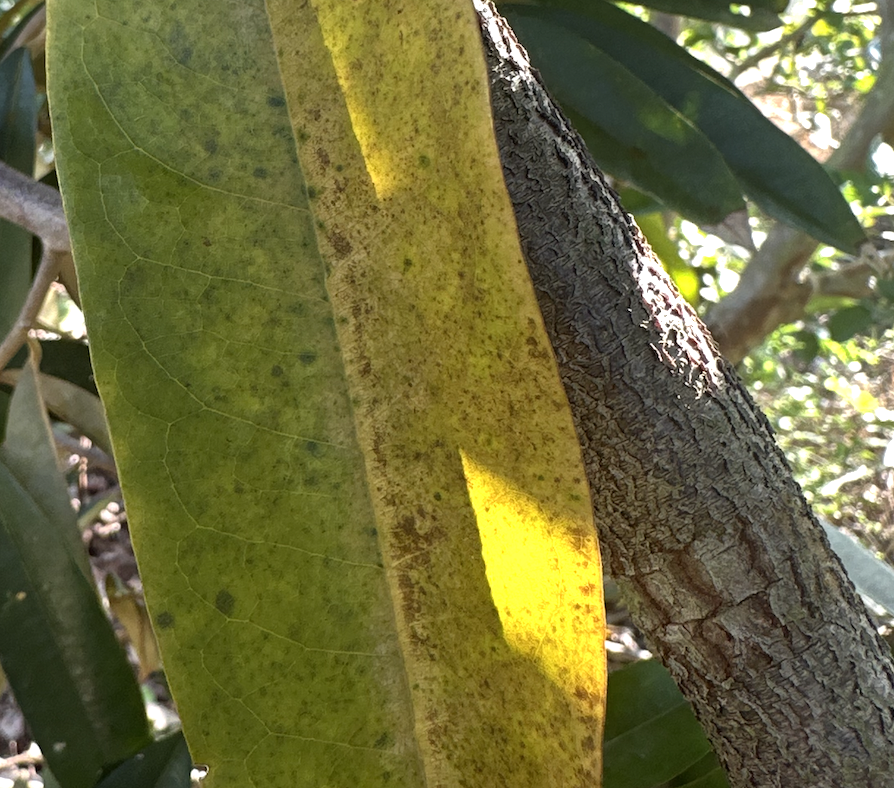
Label: sooty_mold